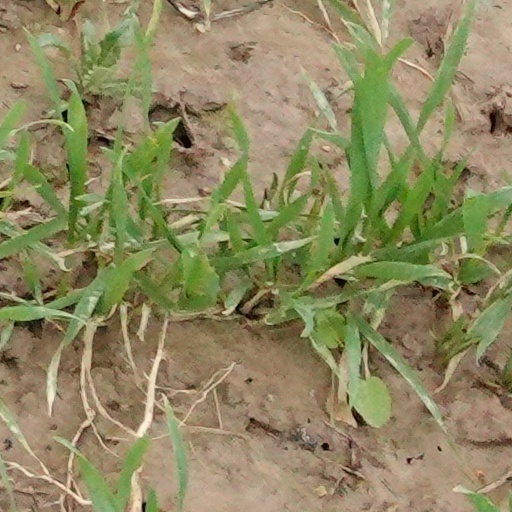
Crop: wheat